Bullfighting

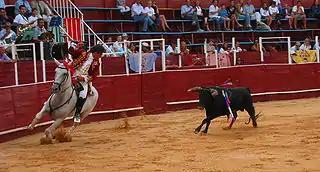

The modern "corrida" is highly ritualized, with three distinct stages or "tercios" ("thirds"); the start of each being announced by a bugle sound. The participants enter the arena in a parade, called the "paseíllo", to salute the presiding dignitary, accompanied by band music. Torero costumes are inspired by 17th-century Andalusian clothing, and matadores are easily distinguished by the gold of their "traje de luces" ("suit of lights"), as opposed to the lesser banderilleros, who are also known as "toreros de plata" ("bullfighters of silver").